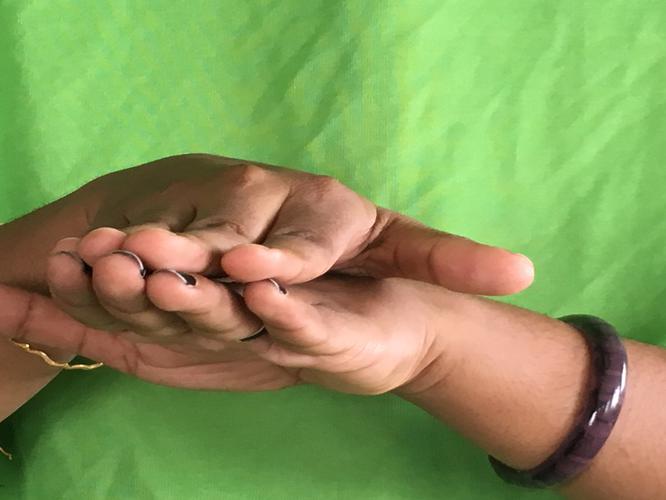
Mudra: Matsya
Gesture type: double_hand